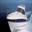
Label: ship